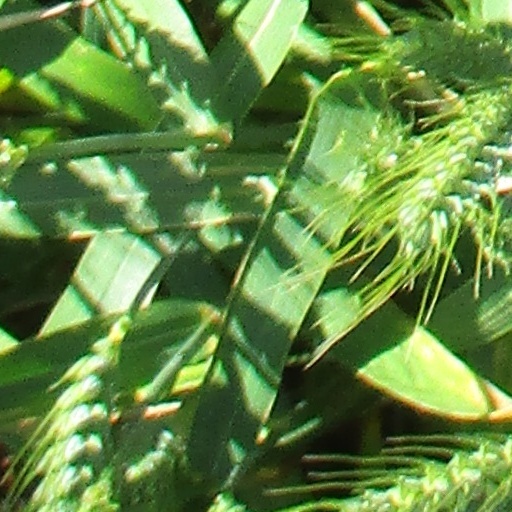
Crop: wheat